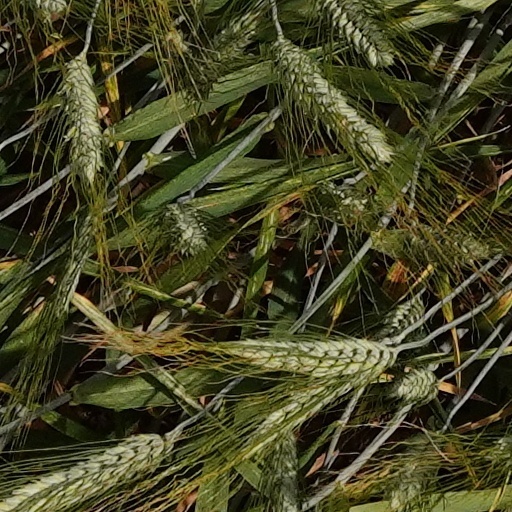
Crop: wheat